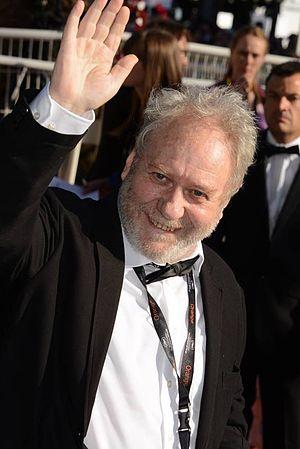
Jackie Berroyer au festival de Cannes
Cet article présente la liste des épisodes de la série télévisée Profilage.
Jackie Berroyer est un scénariste, écrivain, acteur et dialoguiste français, né le 24 mai 1946 à Reims.